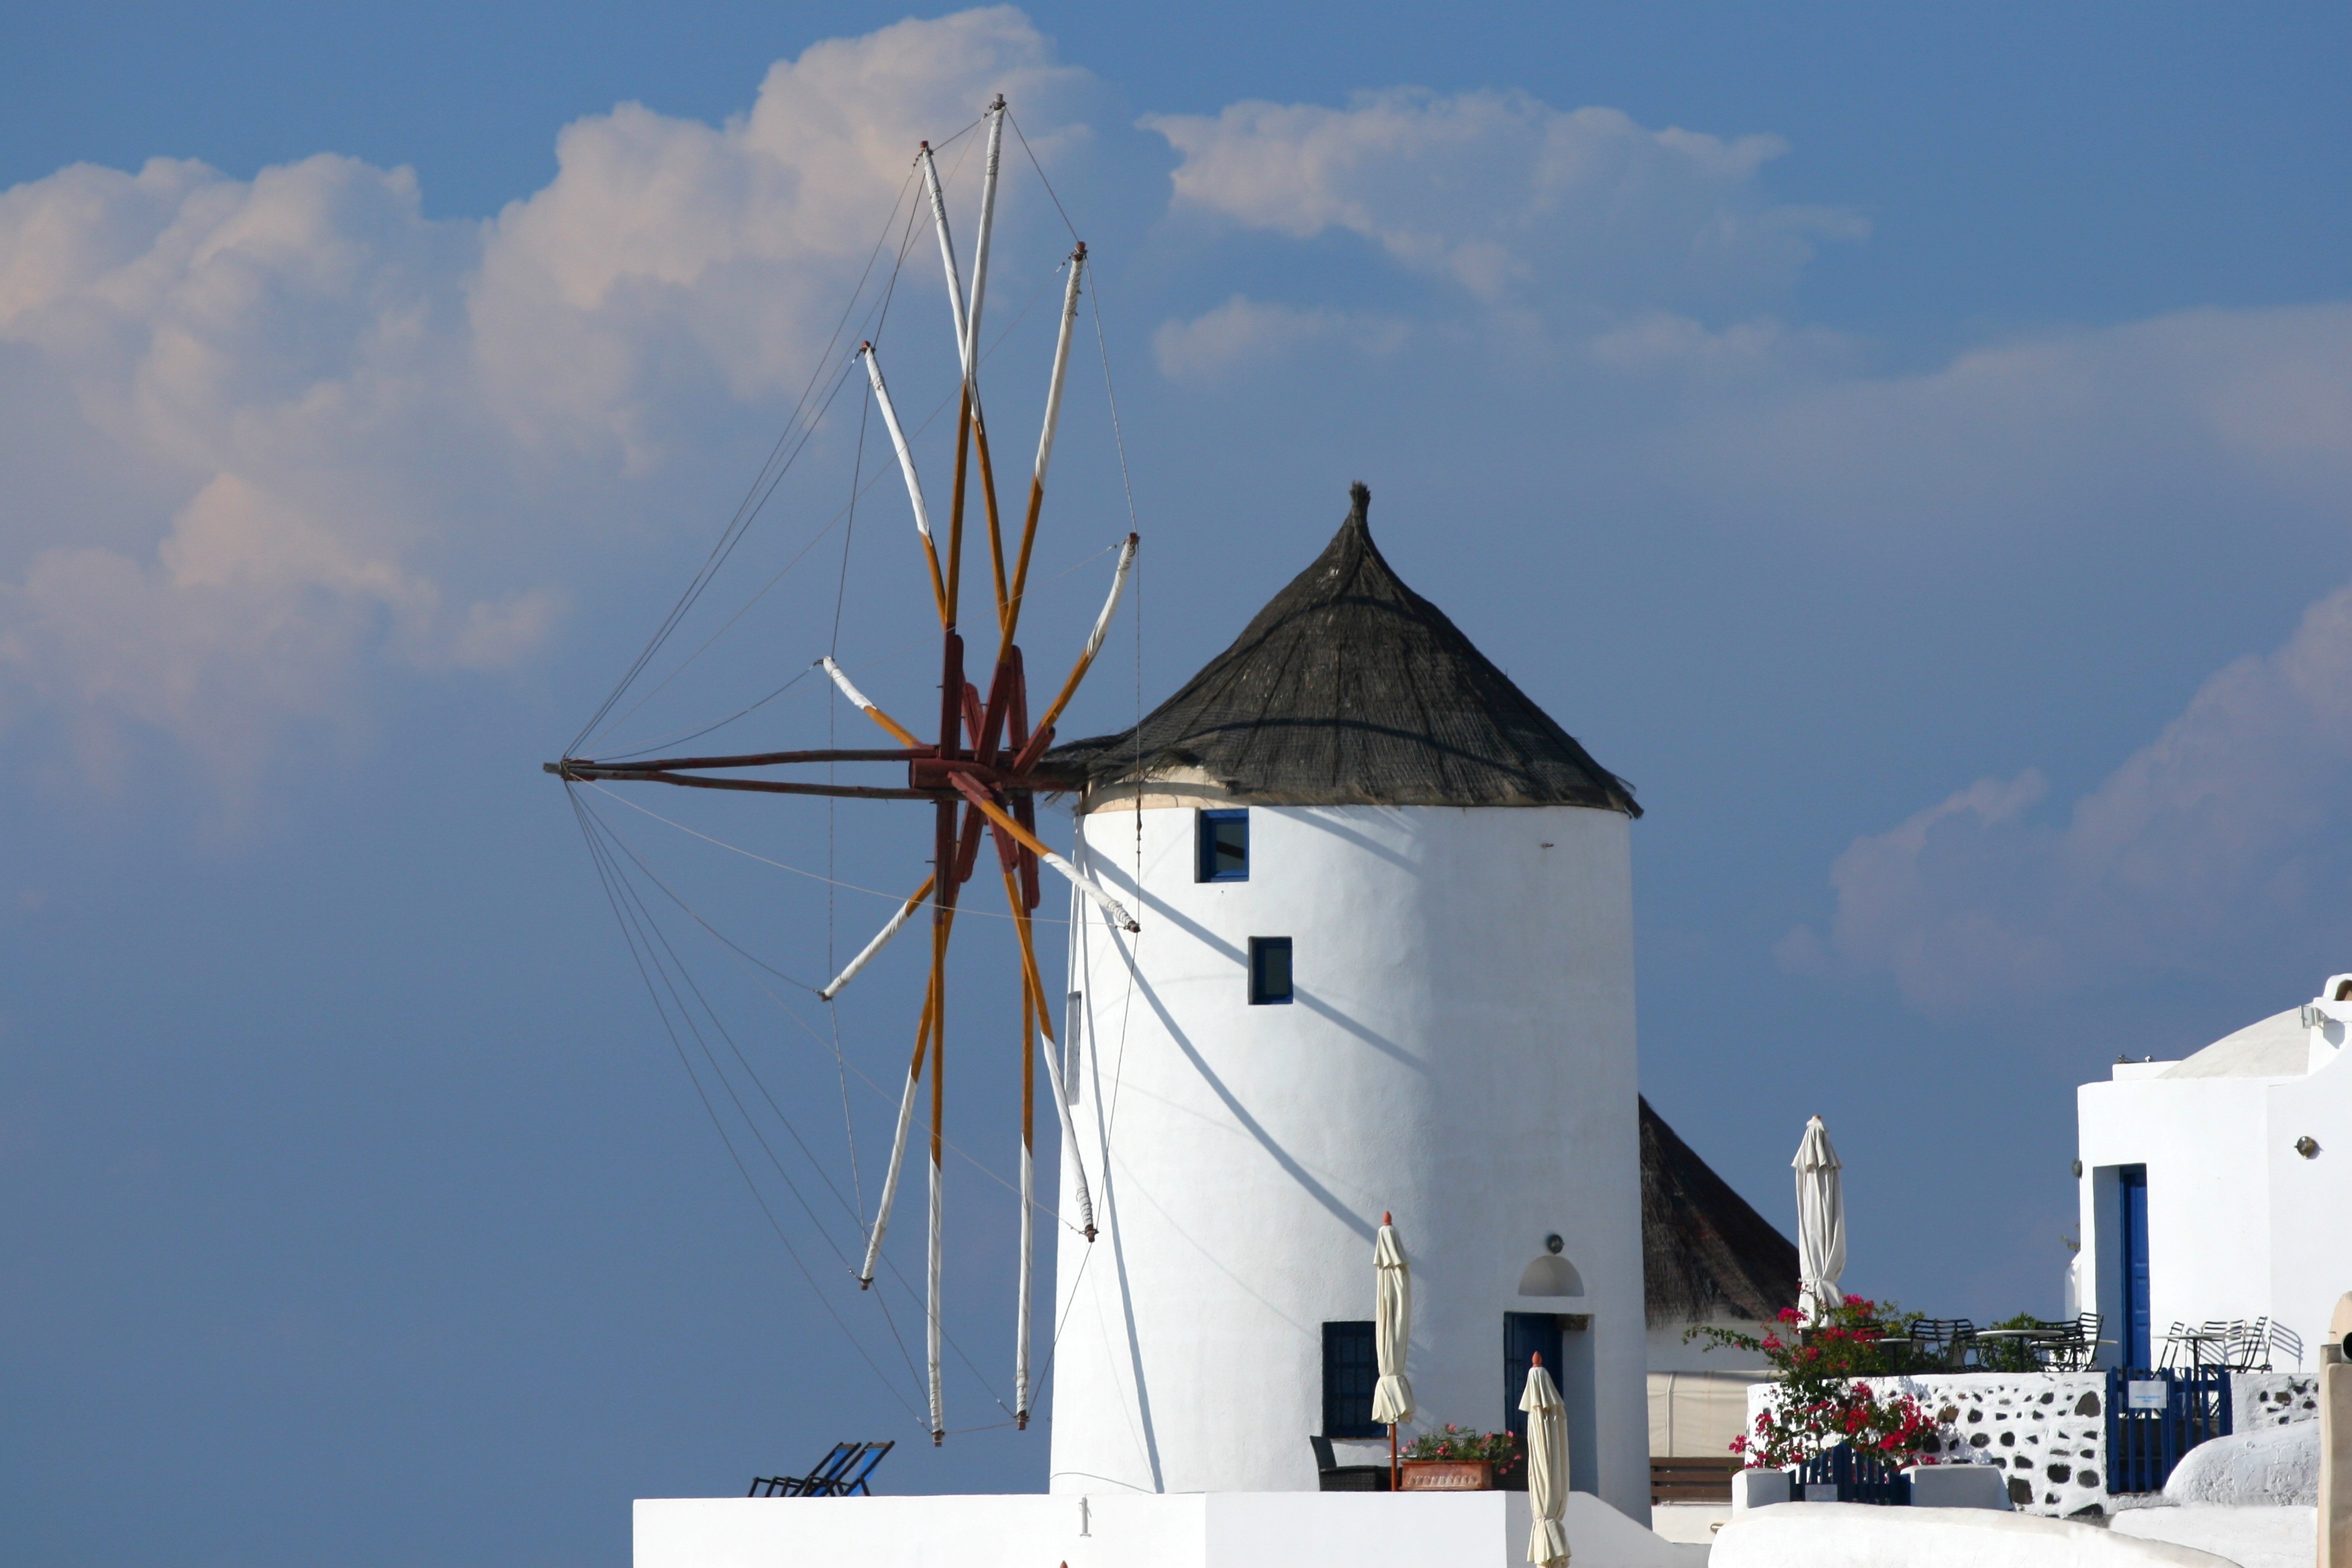
sea, windmill, wind, building, vehicle, mast, mill, santorini, greece, cyclades, sailing ship